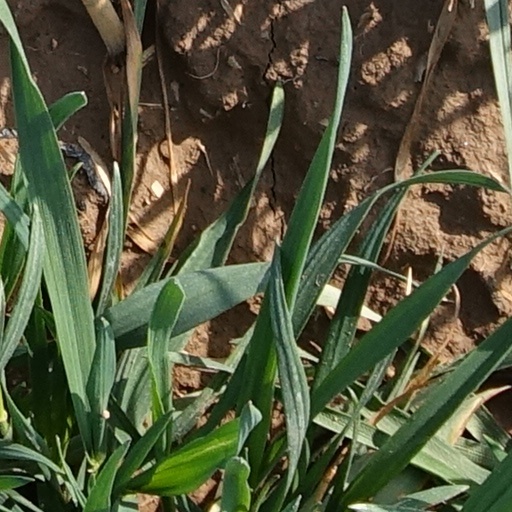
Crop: wheat